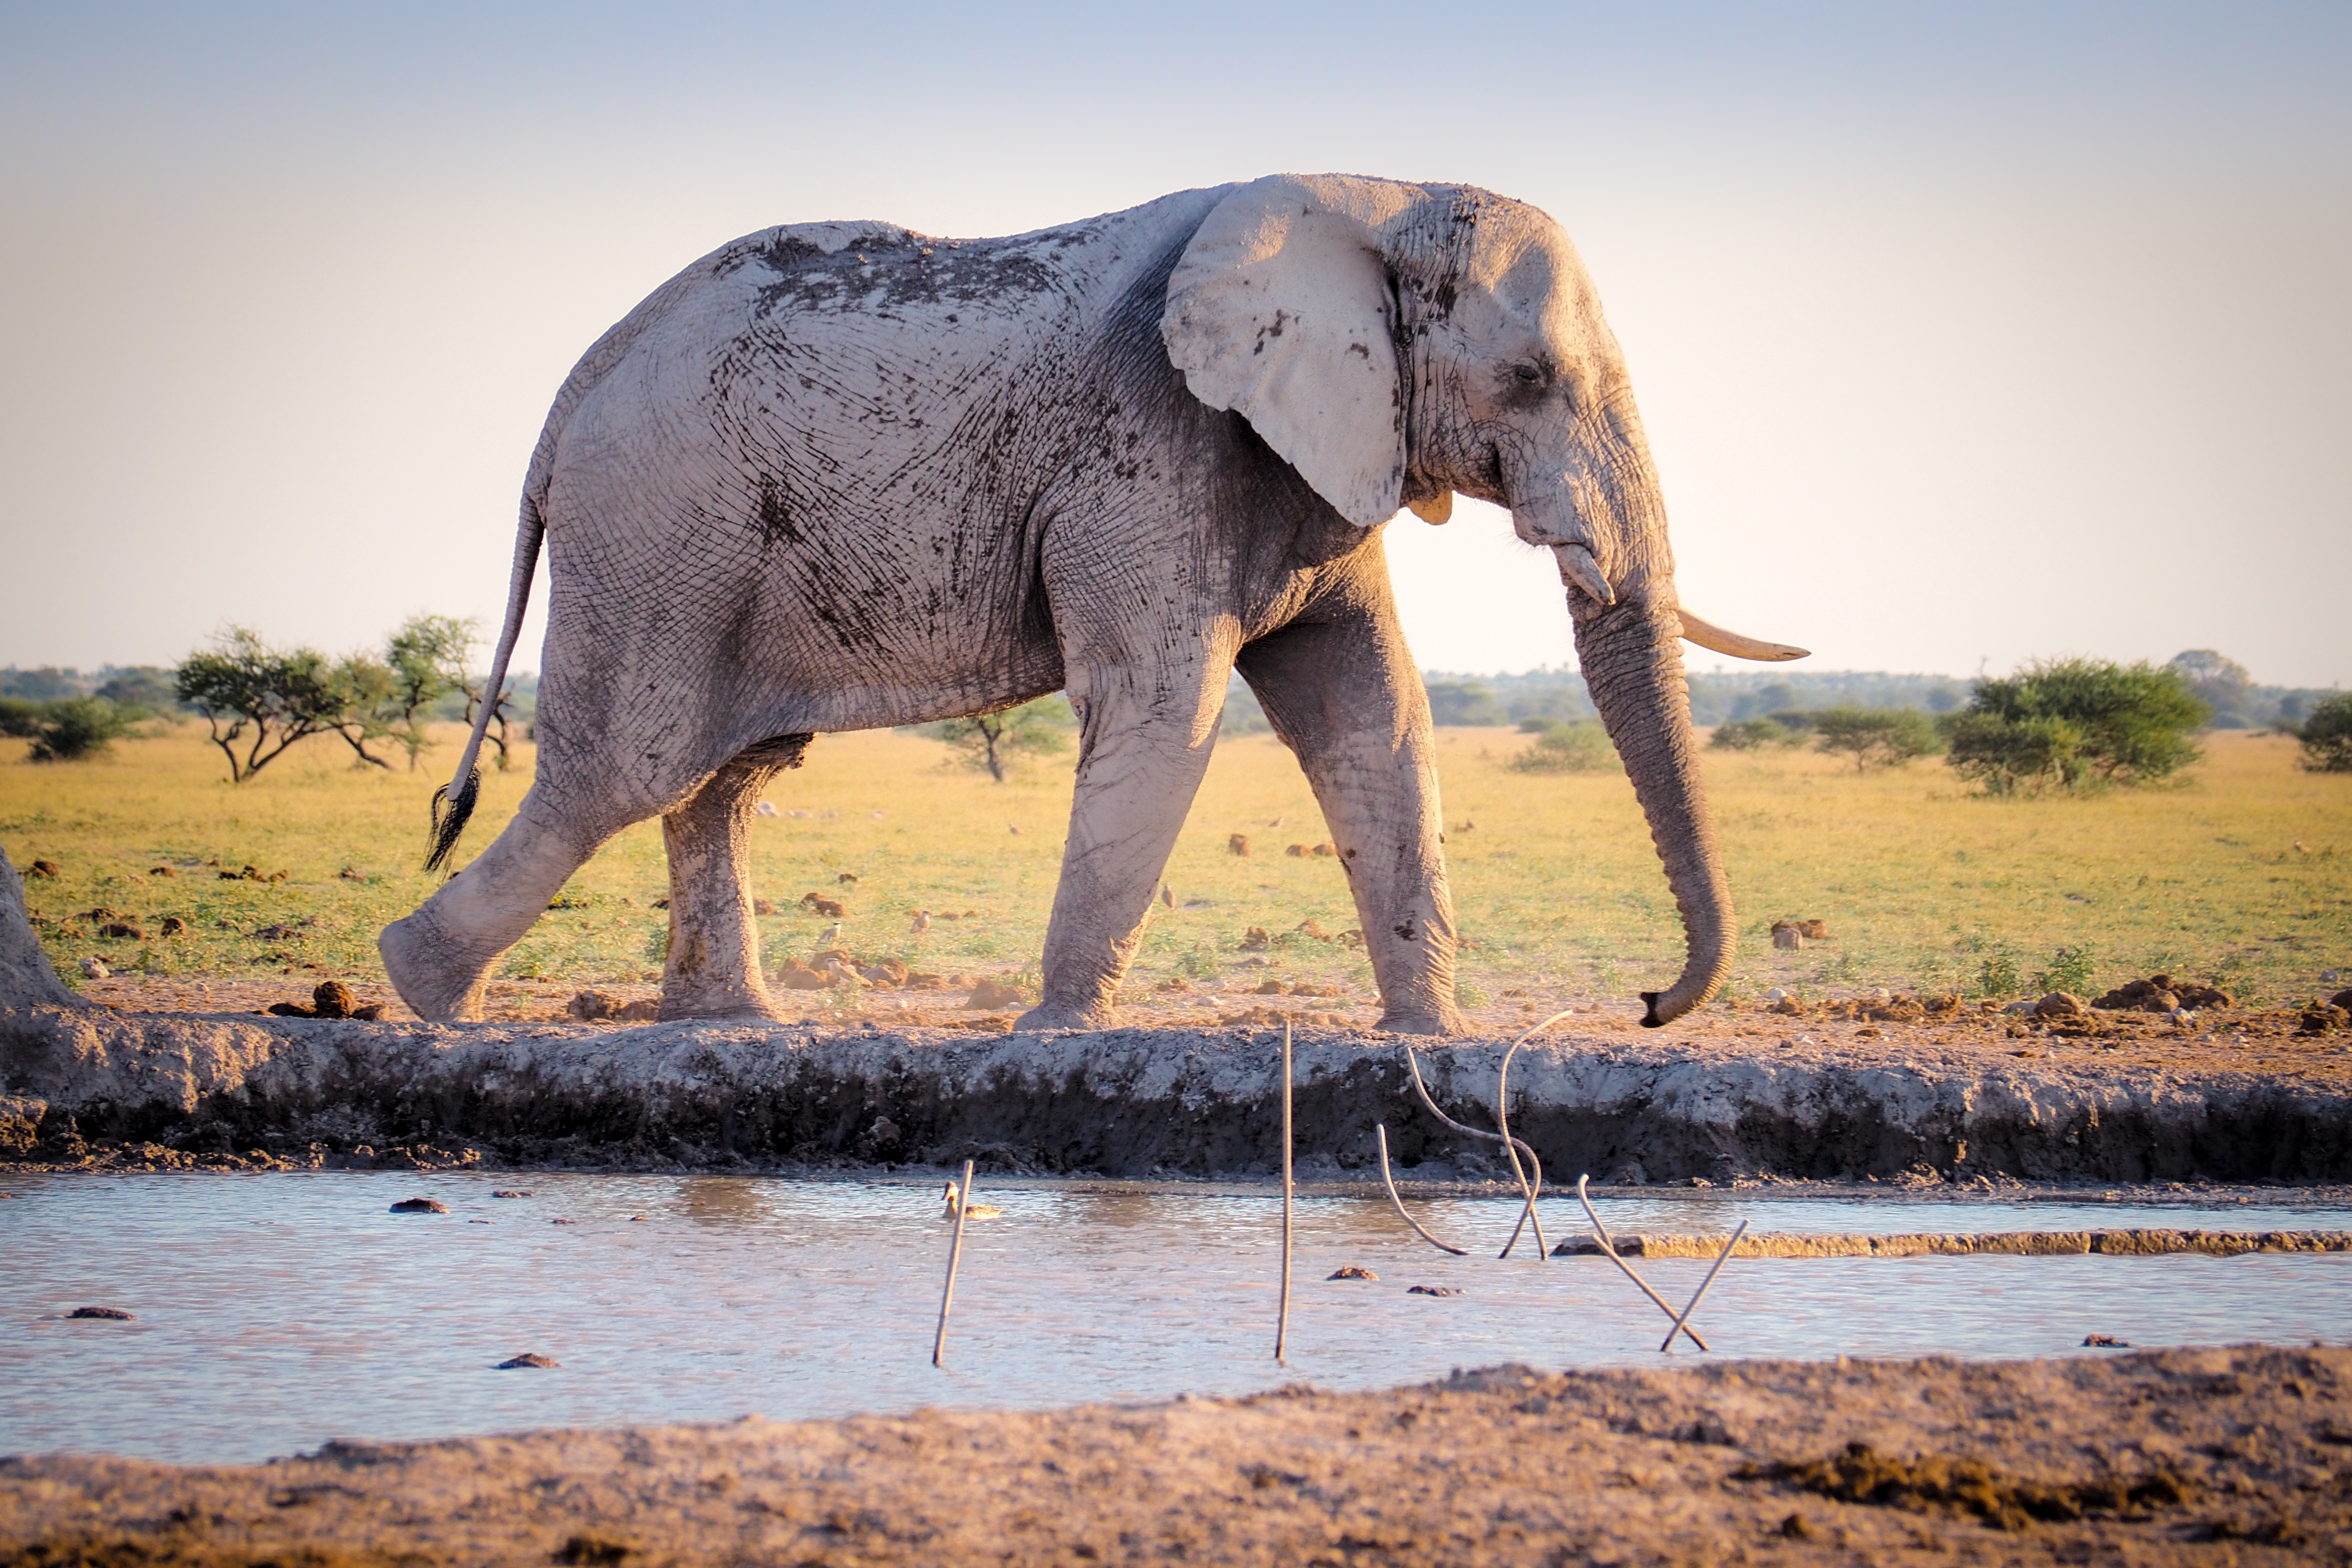
nature, adventure, animal, wildlife, mammal, ear, fauna, savanna, plain, elephant, tusk, safari, indian elephant, african elephant, elephants and mammoths